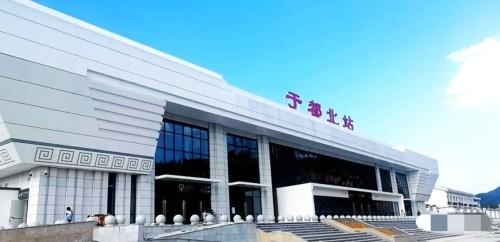
地标名称：于都北站
所在城市：赣州市·于都县